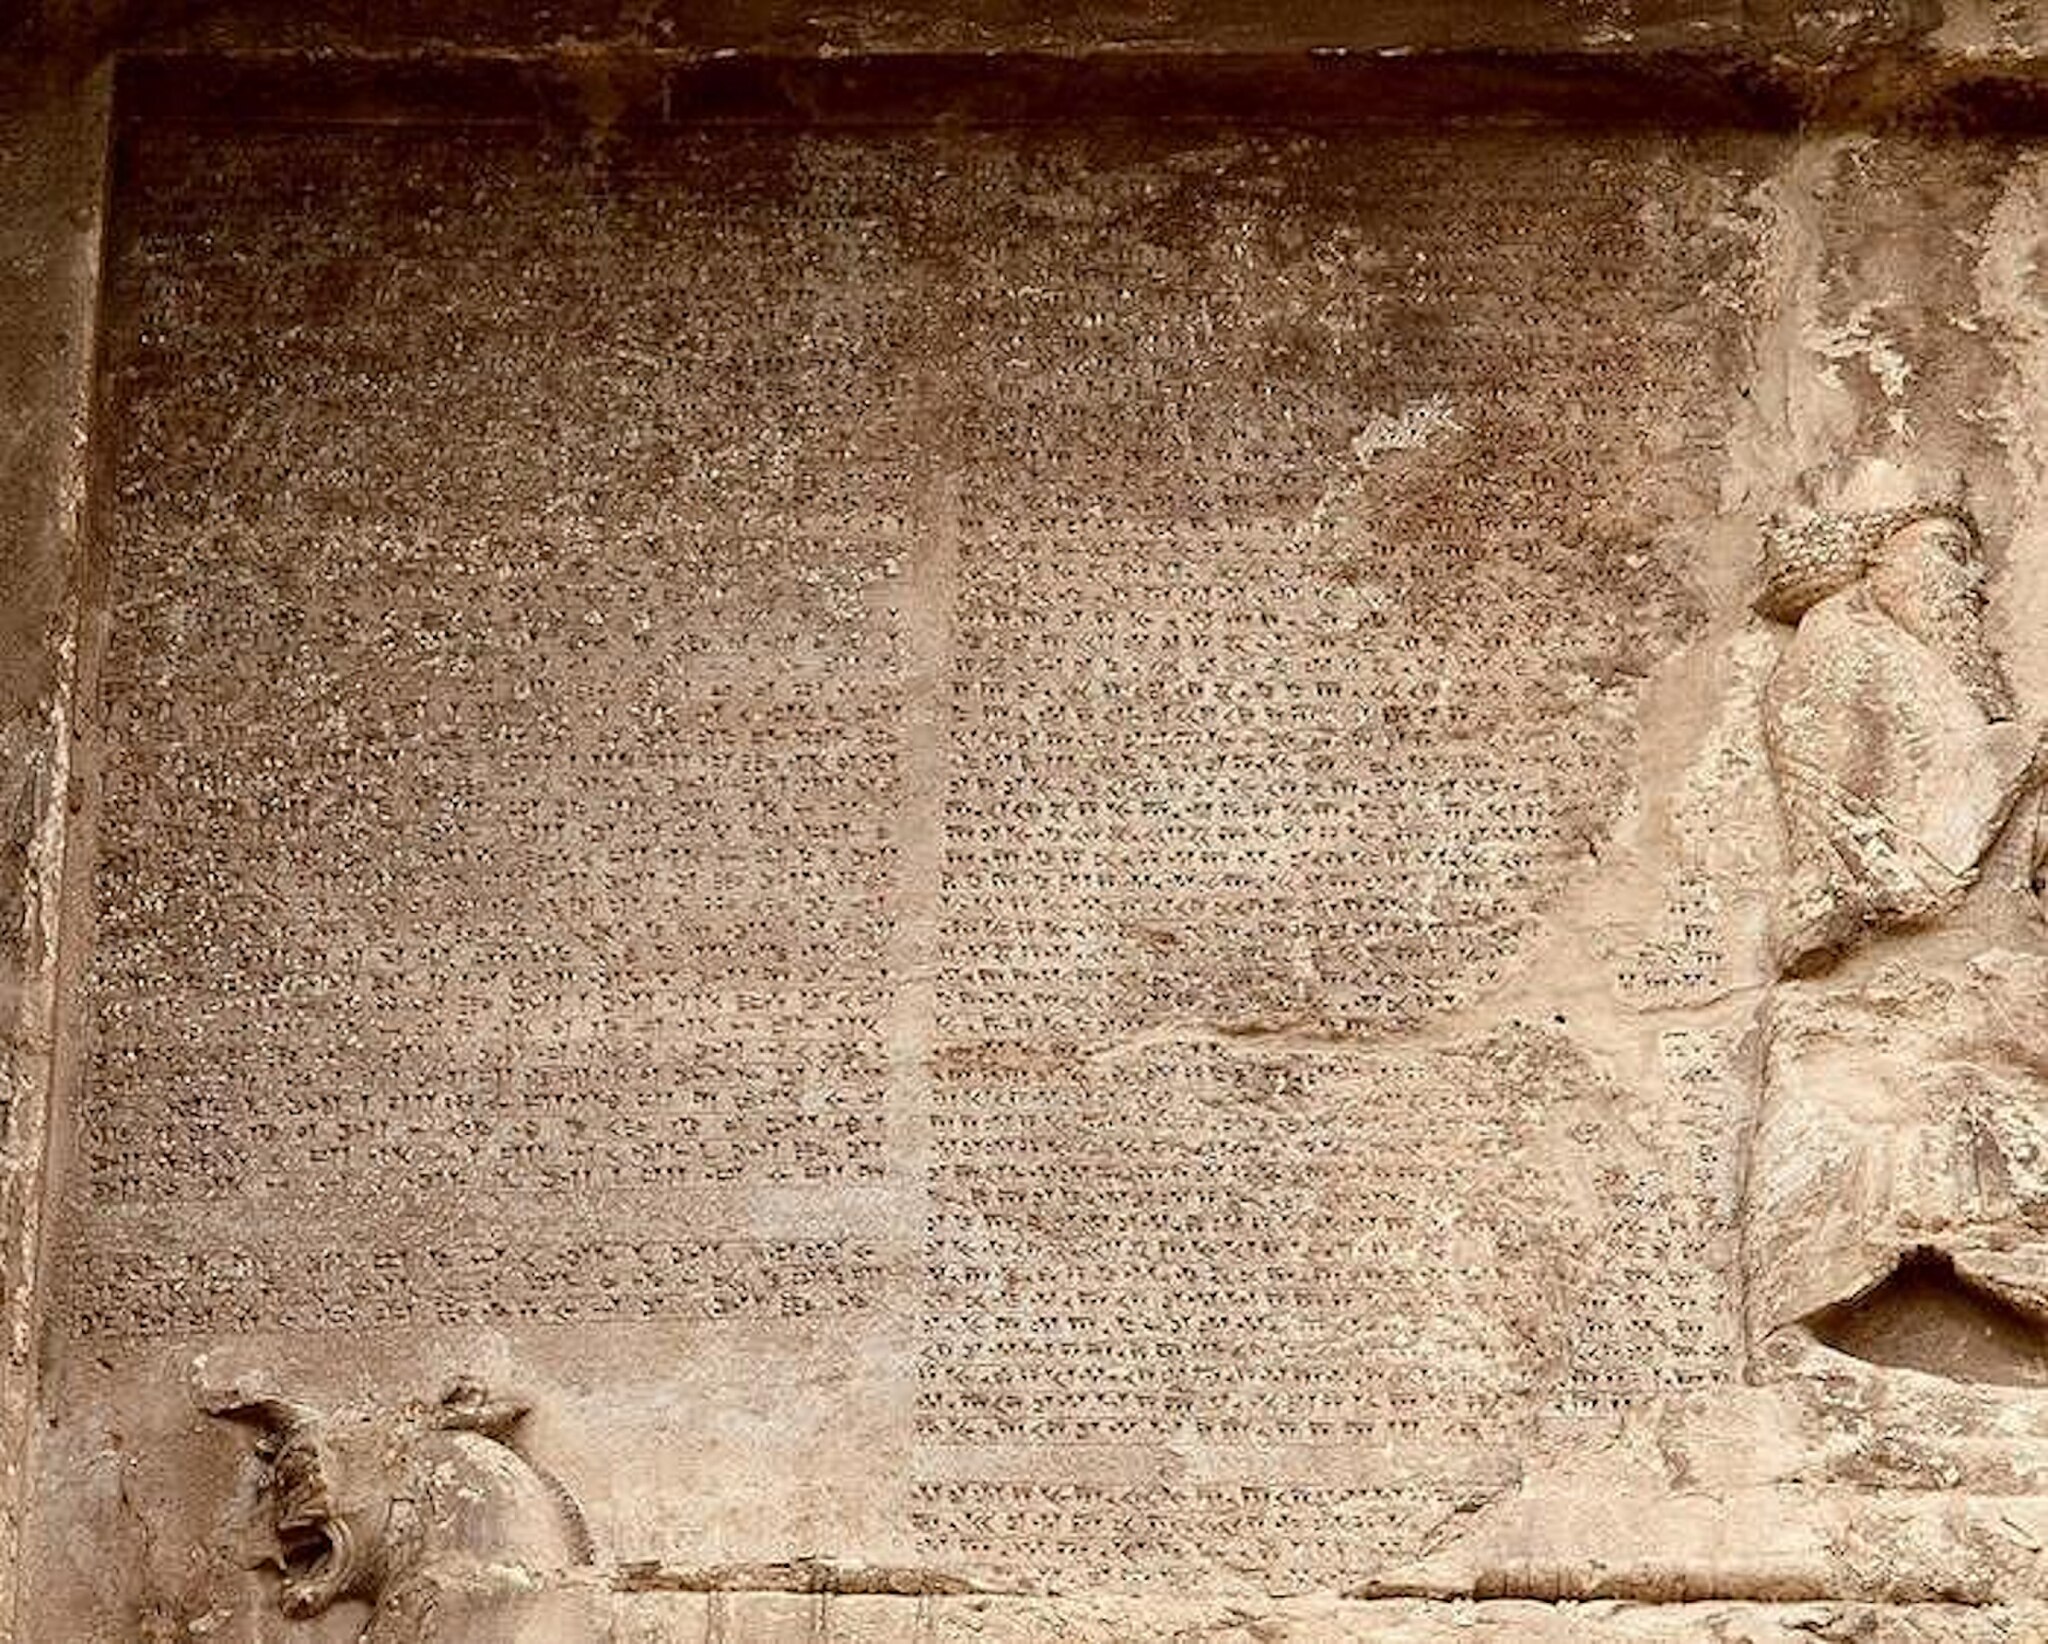
Title: Darius I DNa inscription
Description: Darius I DNa inscription
Date: 2018-10-12
Categories: CC-Zero, DNa inscription